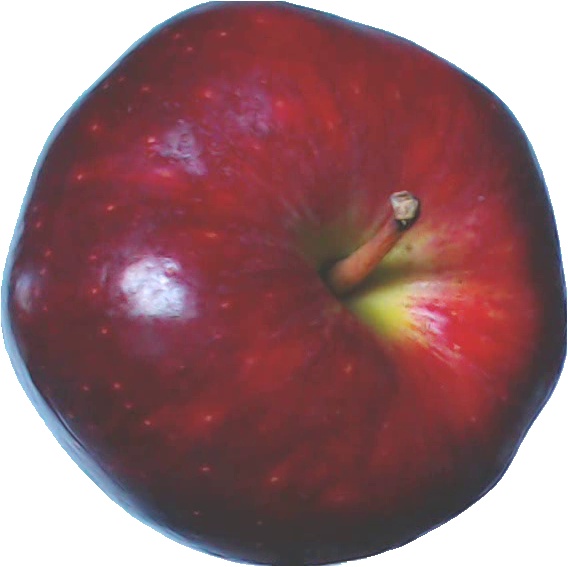
Label: apple_red_delicios_1